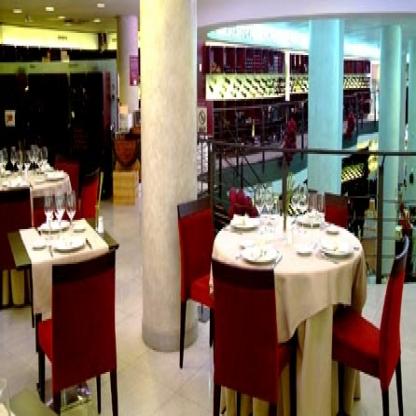
Scene: Indoor